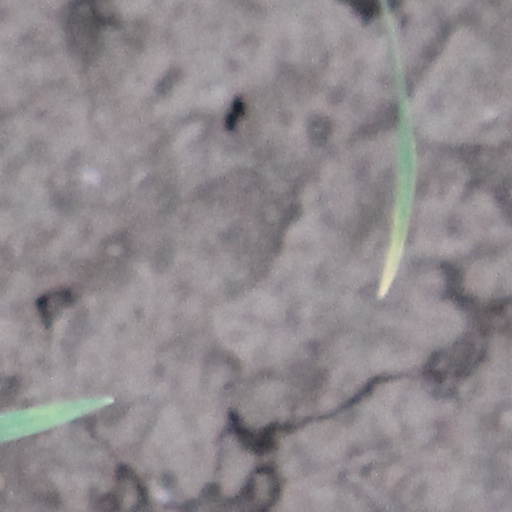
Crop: wheat